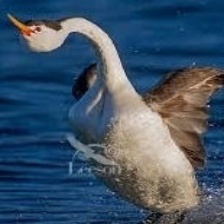
Species: CLARKS GREBE
Scientific name: AECHMOPHORUS CLARKII